Paula Rego

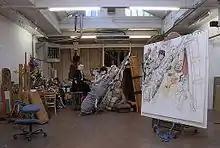
Rego's studio

Although Rego was commissioned by her father to produce a series of large-scale murals to decorate the works' canteen at his electrical factory in 1954, while she was still a student, Rego's artistic career effectively began in early 1962, when she began exhibiting with The London Group, a long-established artists' organization, which had David Hockney and Frank Auerbach among its members. In 1965, she was selected to take part in a group show, "Six Artists," at the Institute of Contemporary Arts (ICA) in London. That same year she had her first solo show at the Sociedade Nacional de Belas Artes (SNBA) in Lisbon. She was also the Portuguese representative at the 1969 São Paulo Art Biennial. Between 1971 and 1978 she had seven solo shows in Portugal, in Lisbon and Porto, and then a series of solo exhibitions in Britain, including at the AIR Gallery in London in 1981, the Arnolfiniin Bristol in 1983, and the Edward Totah Gallery in London in 1984, 1985 and 1987.